Association of Nene River Clubs

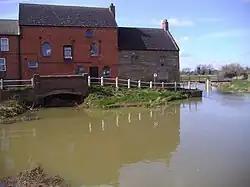
River Nene at Kislingbury Watermill

As of January 2015 the Committee of Middle Nene Cruising Club severed its links with the ANRC and is no longer an affiliated ANRC club, however many of its members remain as individual members.